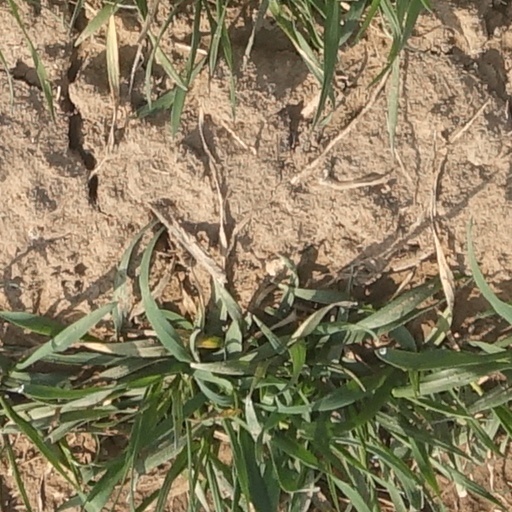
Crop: wheat